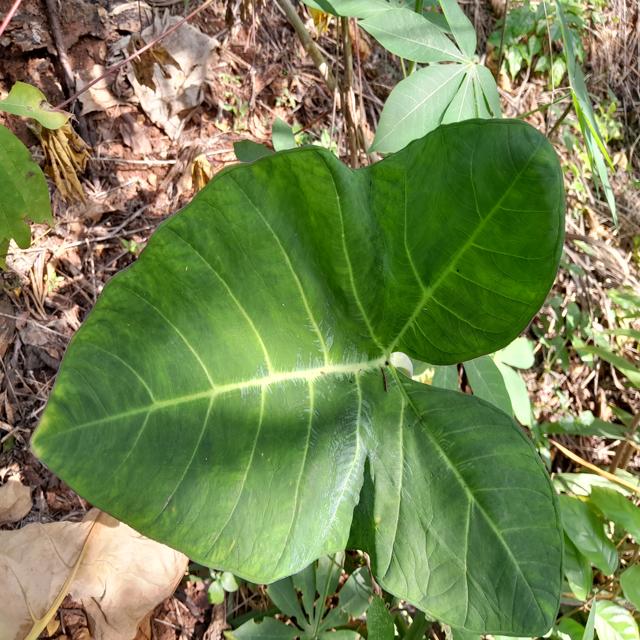
Label: Healthy